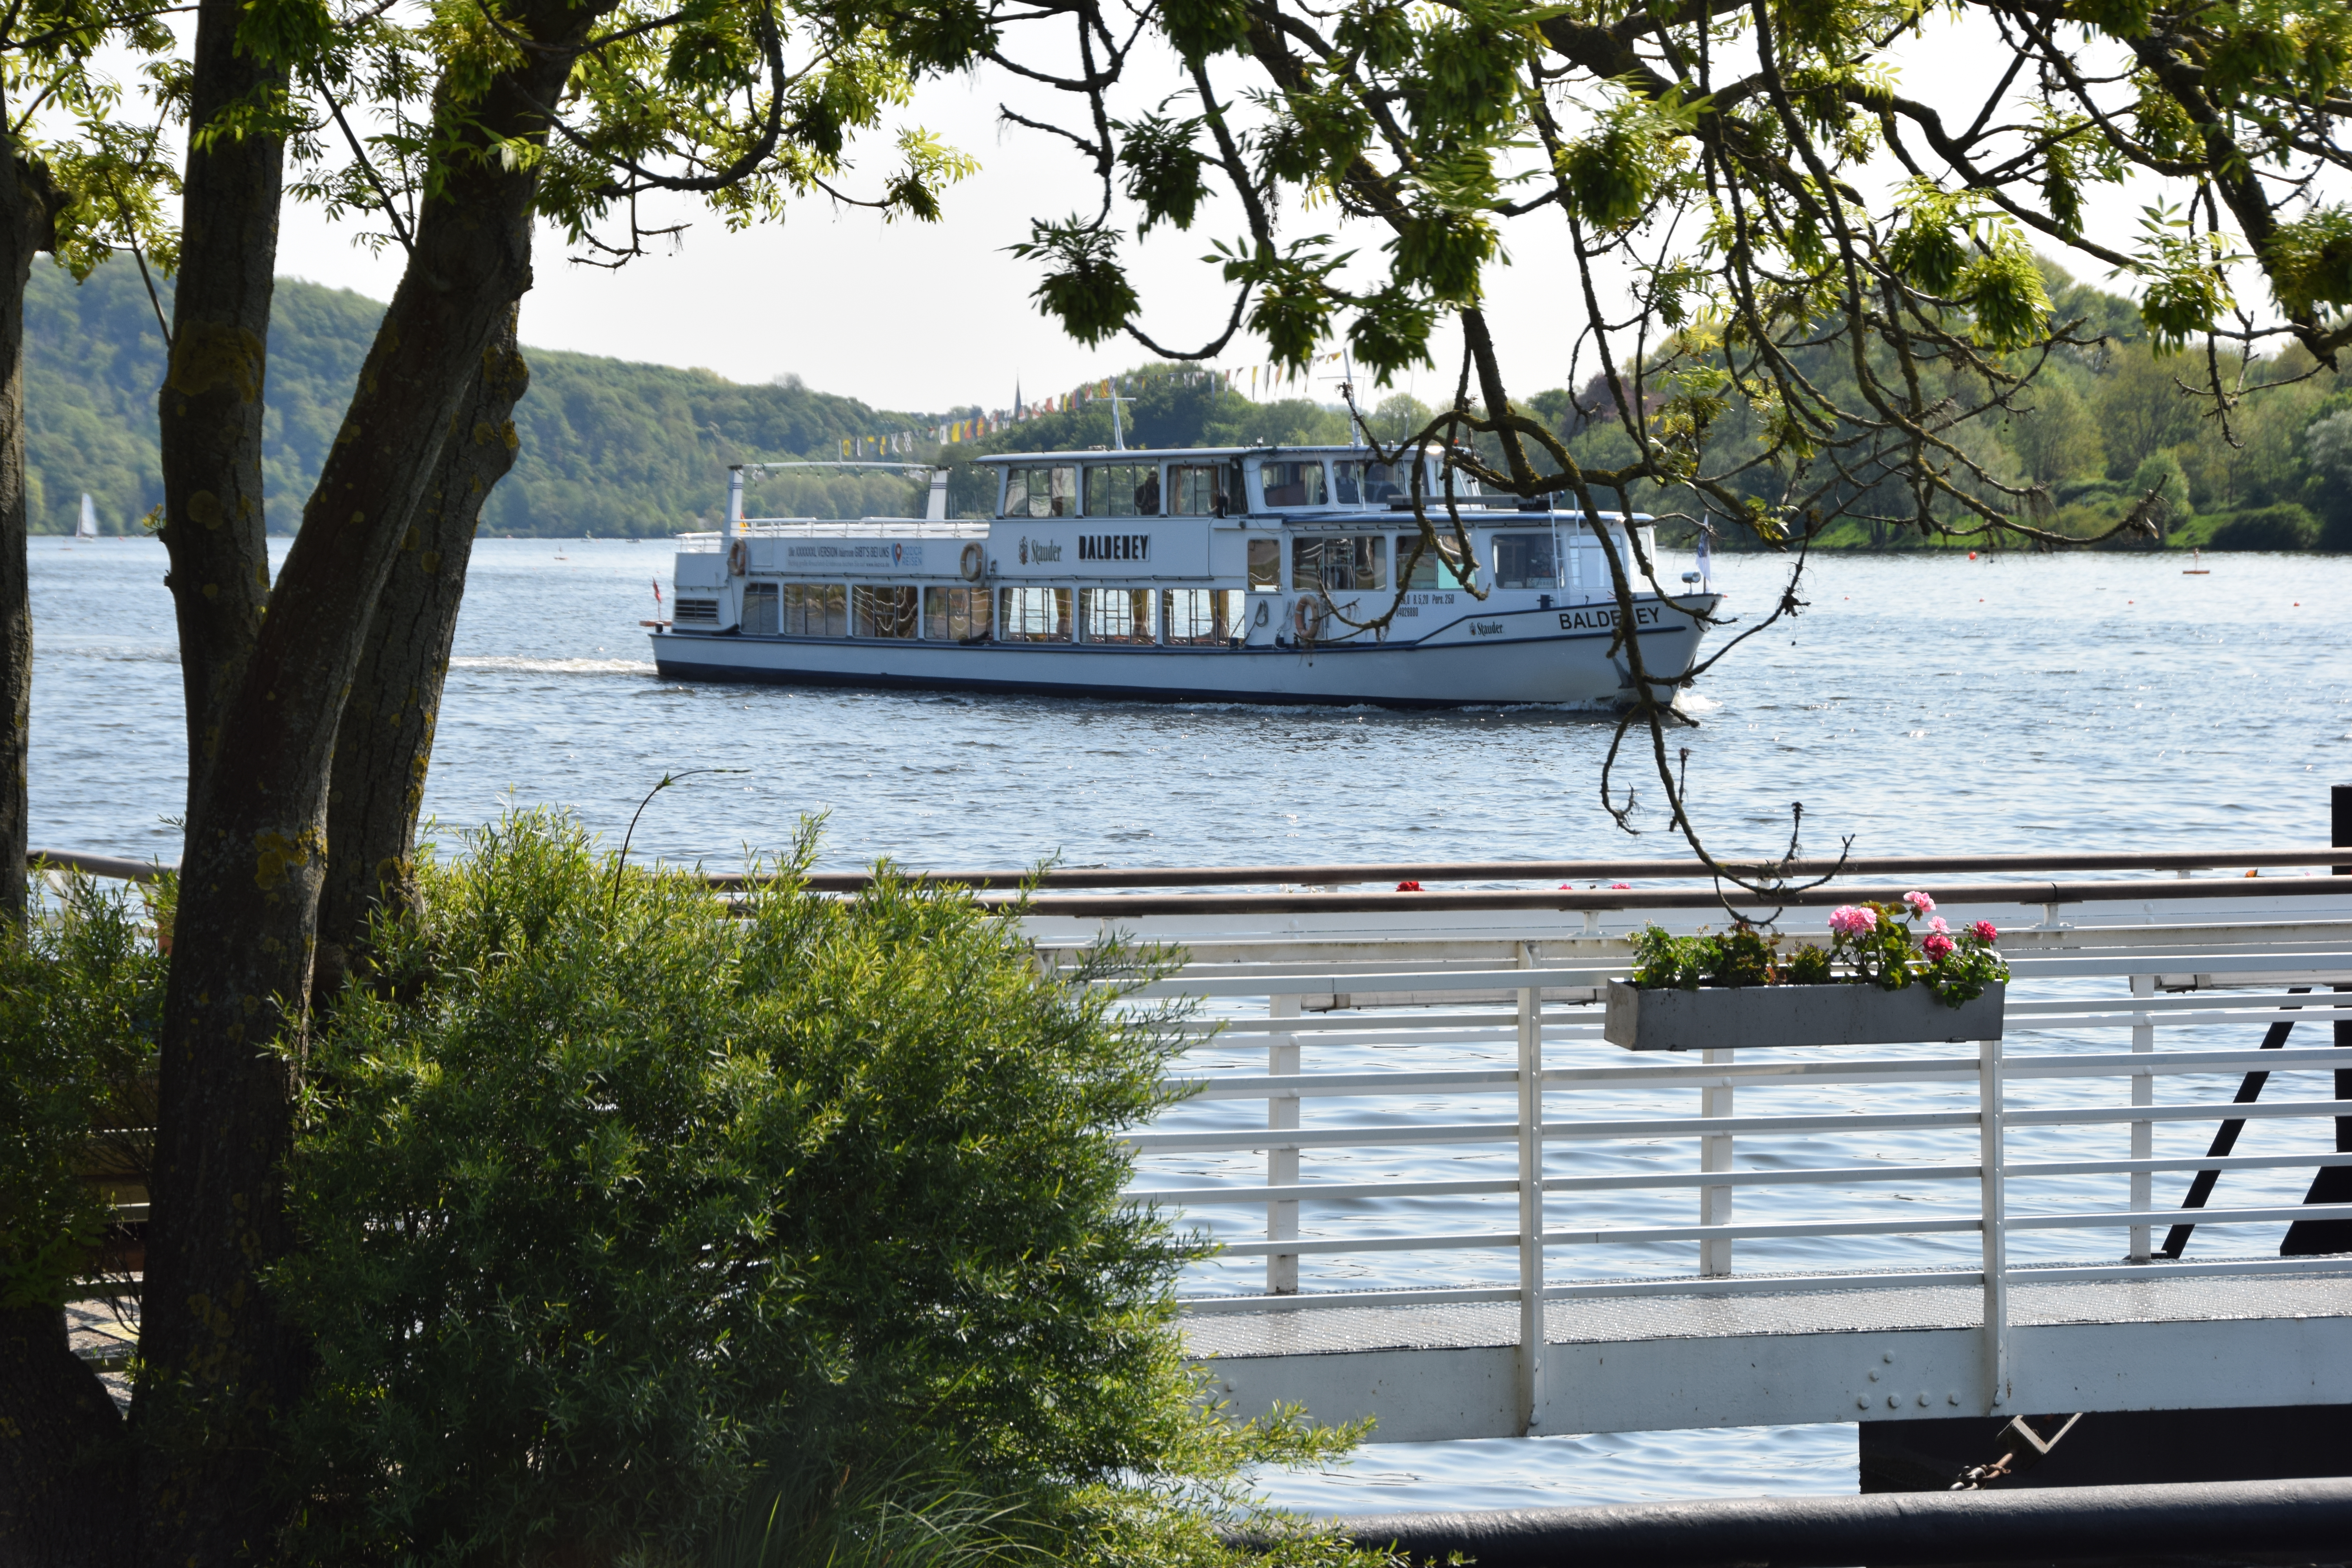
natural, water, plant, boat, watercraft, vehicle, tree, lake, body of water, vegetation, bank, sky, waterway, leisure, ship, automotive wheel system, naval architecture, grass, boats and boating equipment and supplies, public transport, channel, water transportation, canal, auto part, loch, landscape, recreation, lake district, travel, vacation, reservoir, tourism, boating, fence, river